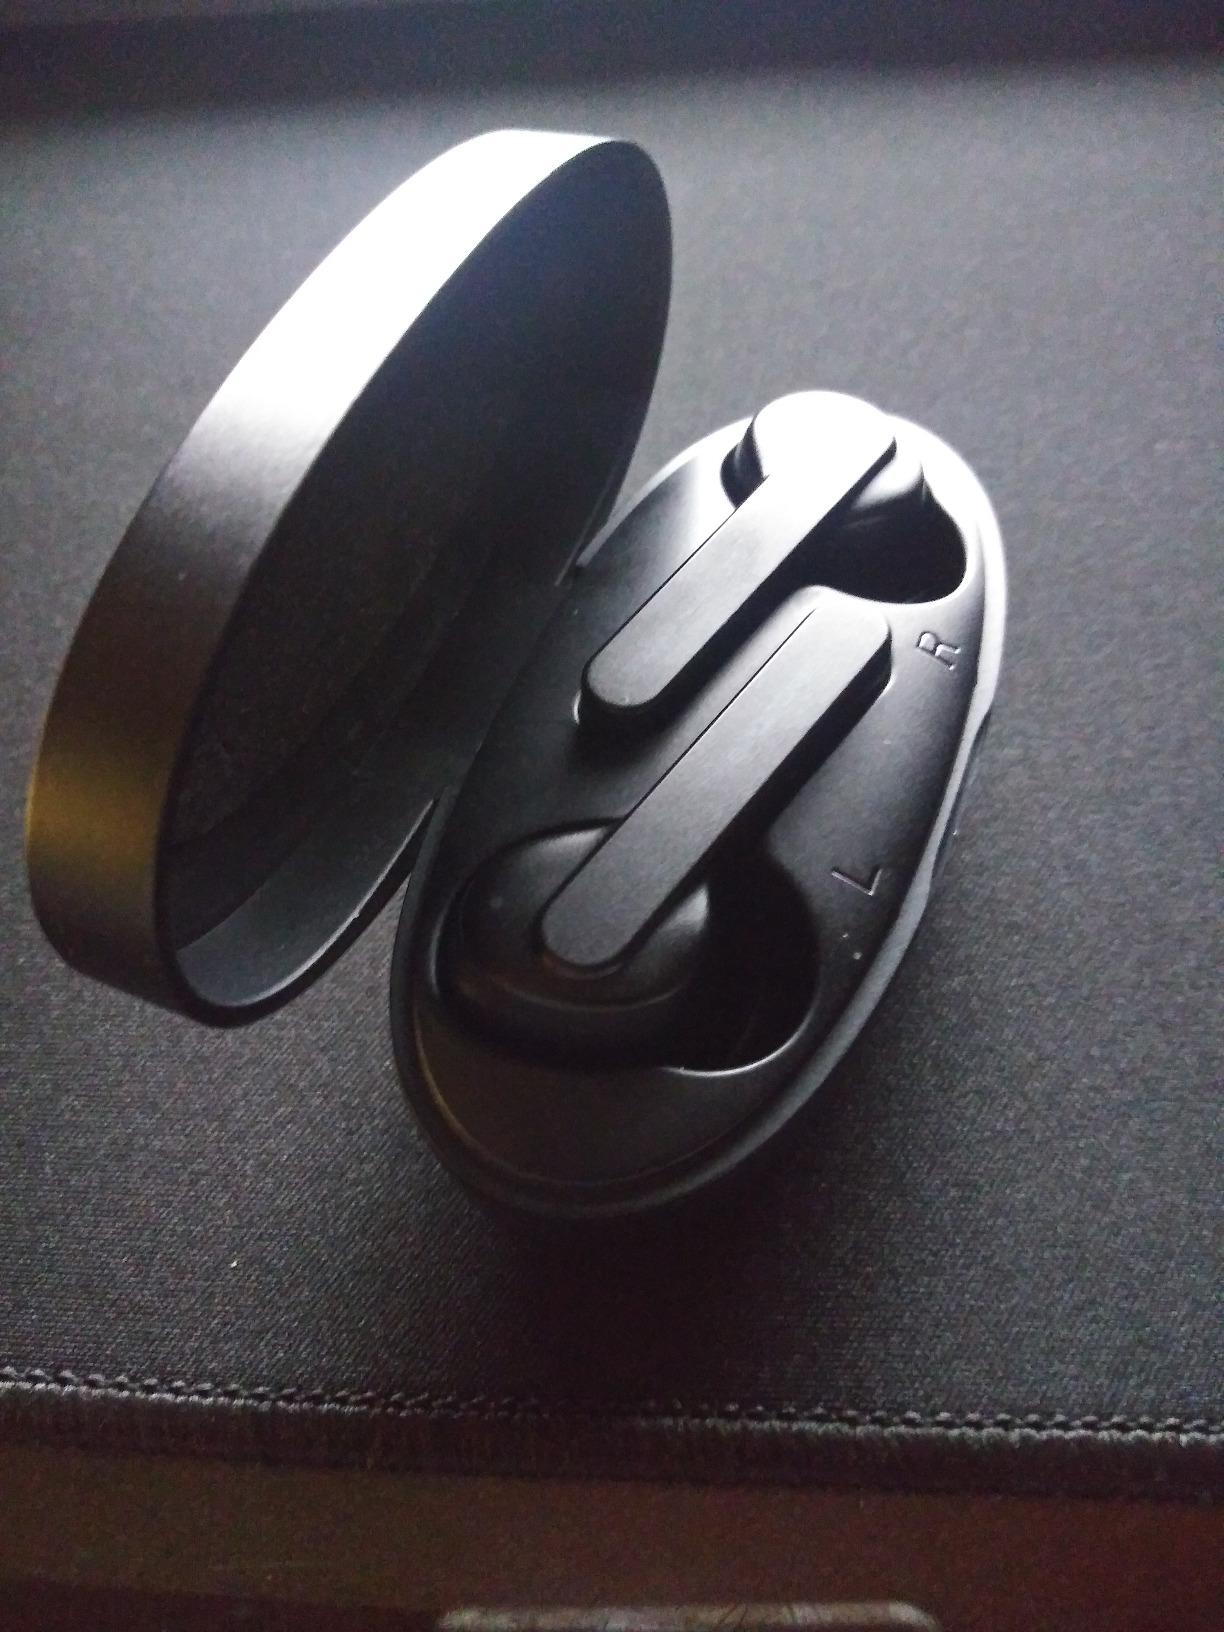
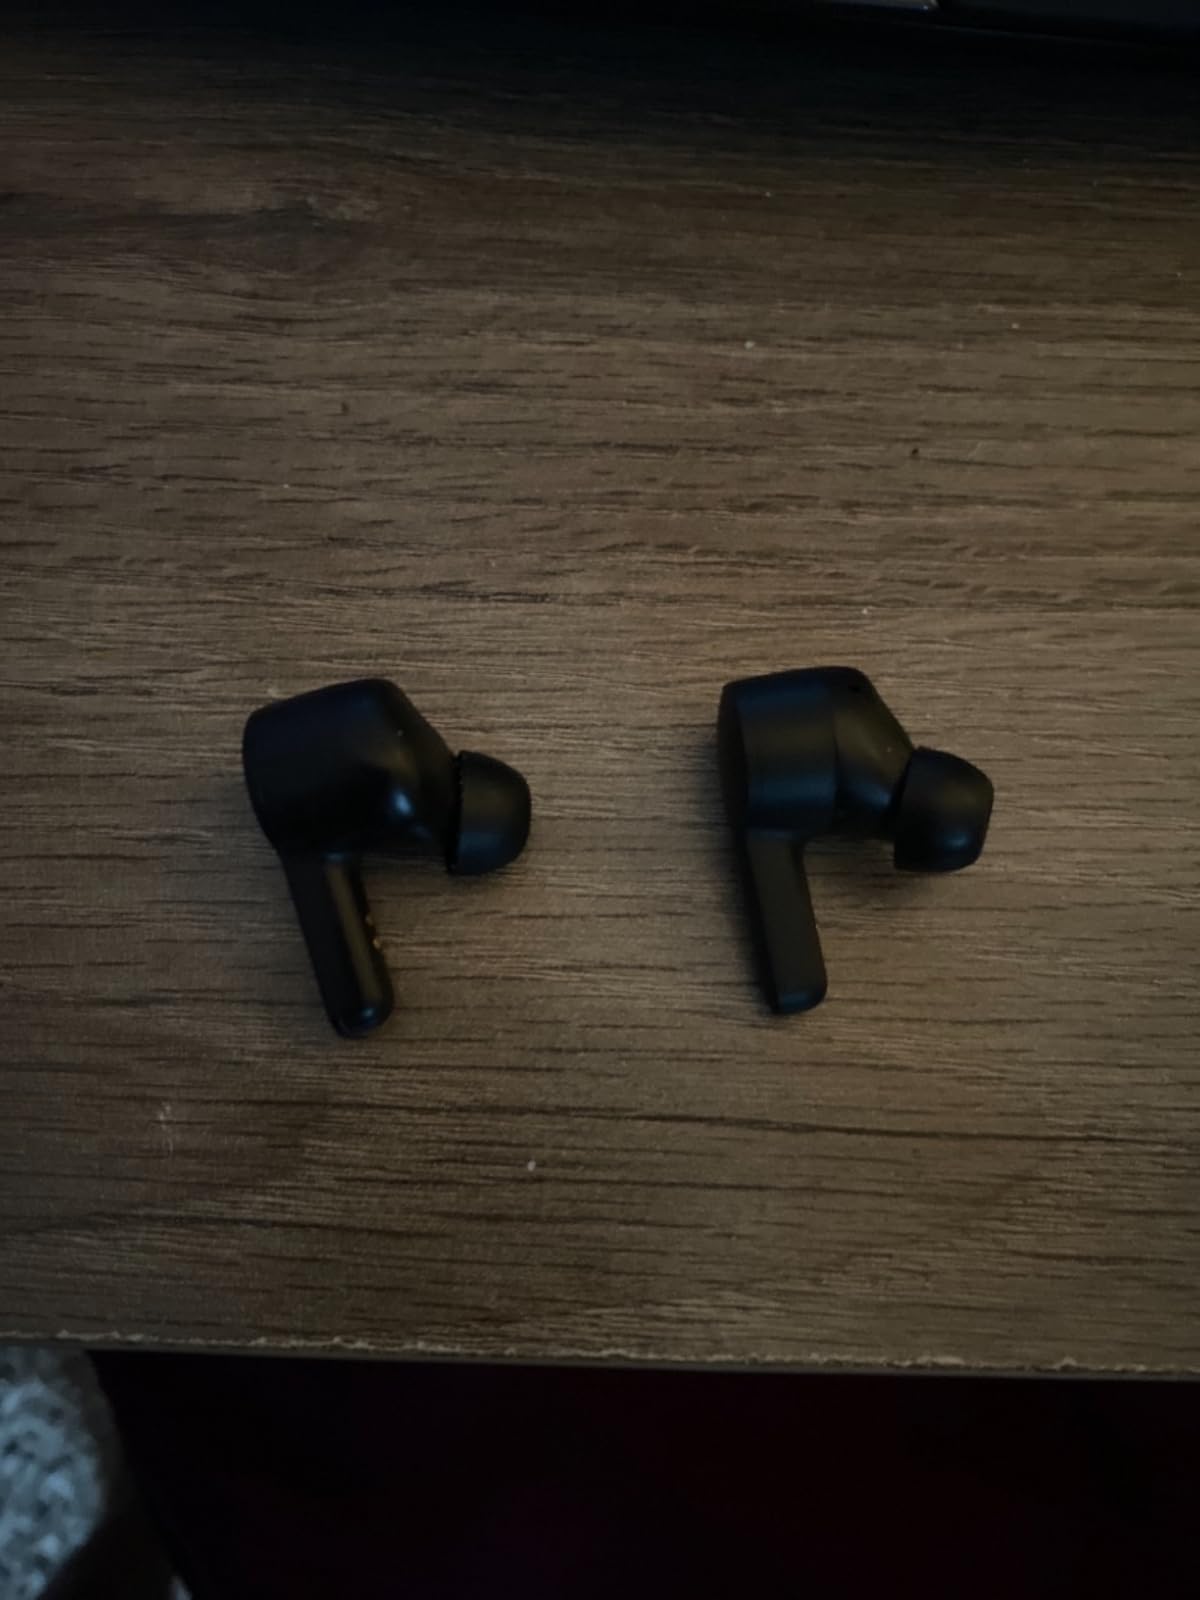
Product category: earbuds
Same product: no